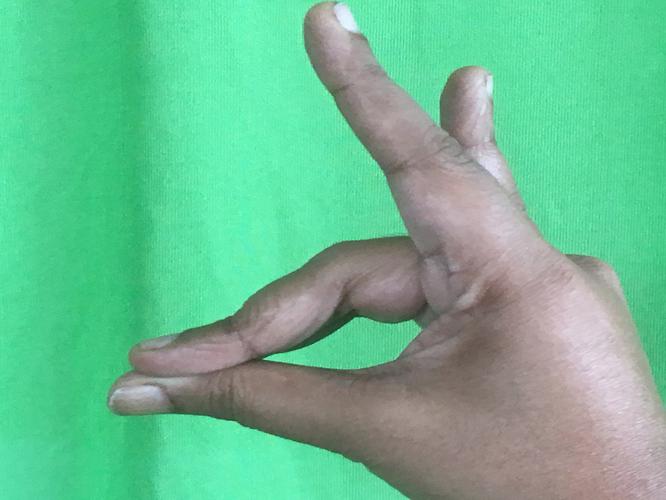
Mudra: Simhamukham
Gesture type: single_hand